Joseph T. Copeland

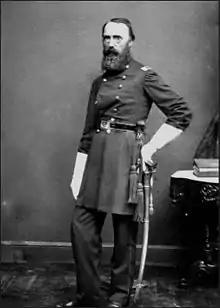
Joseph Tarr Copeland

Joseph Tarr Copeland (May 6, 1813 – May 6, 1893) was a justice of the Michigan Supreme Court from 1852 until 1857, as well as a general in the Union Army during the American Civil War.